Cabela's Dangerous Hunts 2009

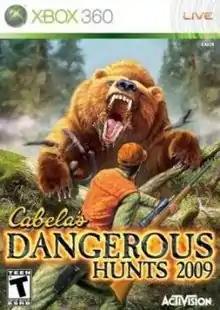
North American Xbox 360 cover art

Cabela's Dangerous Hunts 2009 (known as Cabela's Dangerous Adventures in the PAL region) is a hunting video game published by Activision for the PlayStation 2, PlayStation 3, Wii and Xbox 360 game consoles. It was released in the United States on September 23, 2008.